Heaven

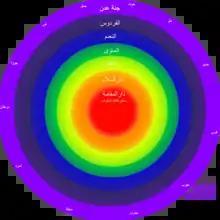
Mystic Ibn Arabi's (13th century) depiction of Seven Paradises (different from seven heavens). Diagram of Jannat Futuhat al-Makkiyya, ca. 1238 (photo: after Futuhat al-Makkiyya, Cairo edition, 1911).

Quran verses which describe paradise include: 13:15, 18:31, 38:49–54, 35:33–35 and 52:17.